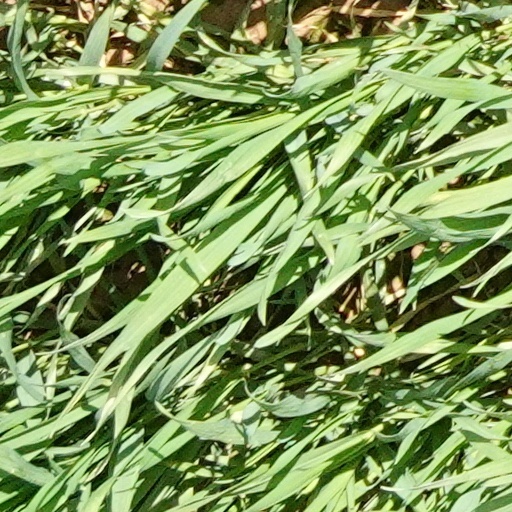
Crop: wheat